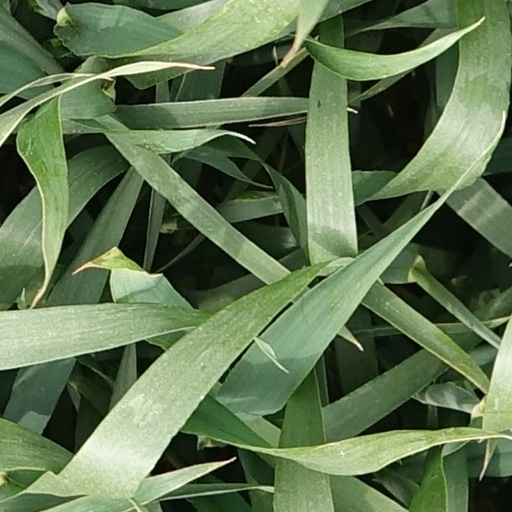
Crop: wheat